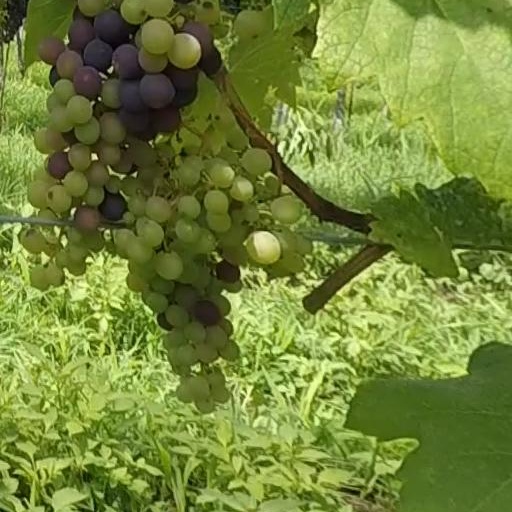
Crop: grape